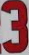
Number: 3